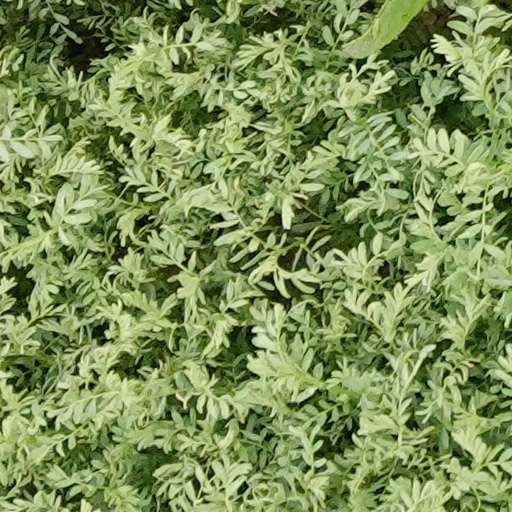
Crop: wheat